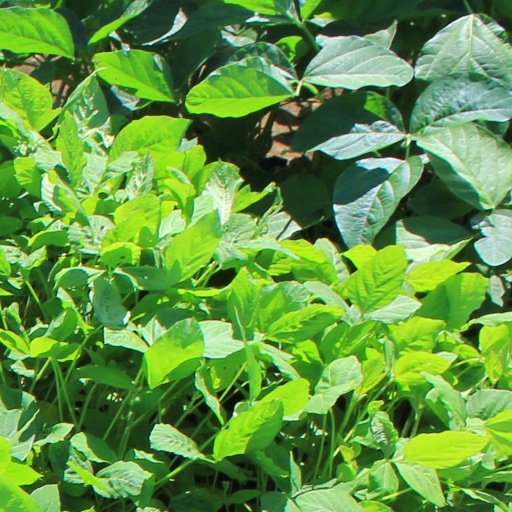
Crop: soybean